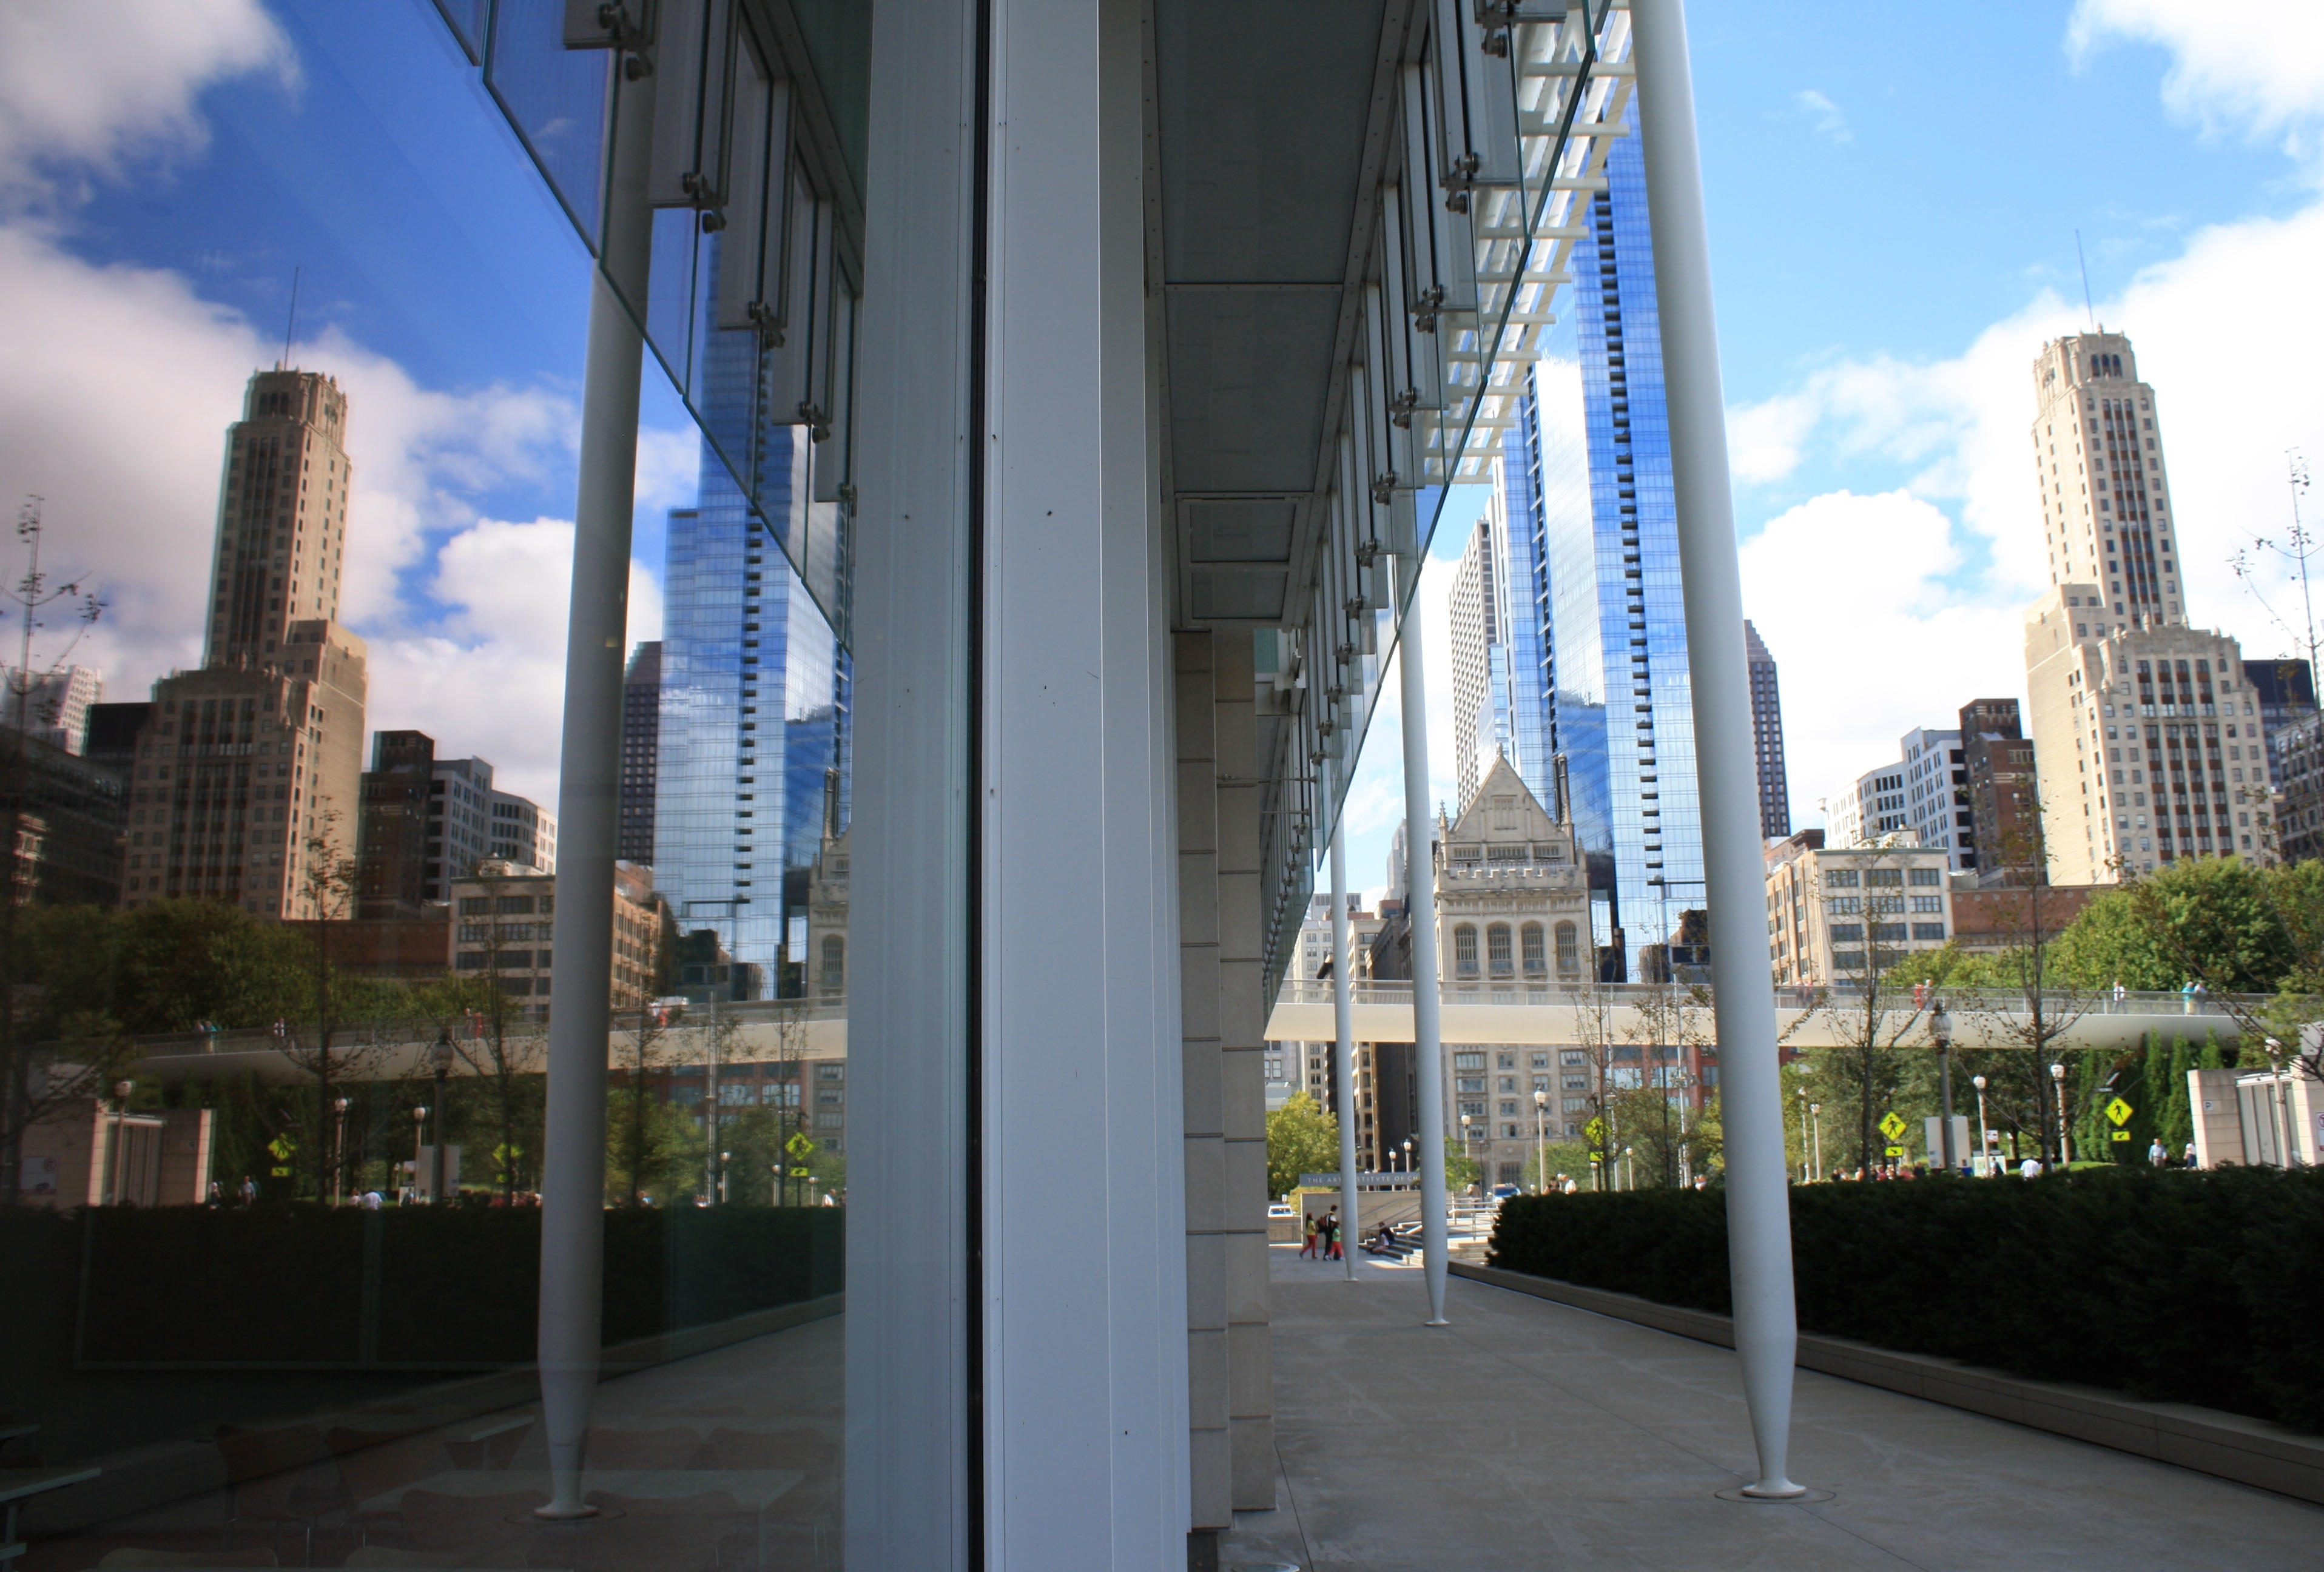
architecture, skyline, building, city, skyscraper, cityscape, downtown, plaza, landmark, chicago, facade, tower block, metropolis, condominium, urban area, human settlement, metropolitan area, rick lobes, art institute of chicago